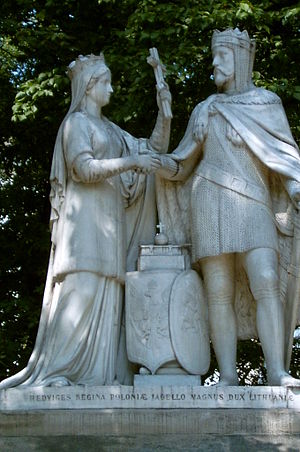
Krevo-unionen / Krevo-unionen / Forhandlingerne
Monument forestillende Jadwiga og Jogaila i Kraków
I snæver forstand er Krevo-unionen eller Krevo-traktaten en ægtepagt indgået på borgen Kreva i Hviderusland den 14. august 1385 af storfyrsten af Litauen Jogaila som forudsætning for indgåelse af ægteskab med den mindreårige regerende dronning Jadwiga af Polen. Aftalen er af meget begrænset omfang, og i historieskrivningen dækker udtrykket "Krevo-unionen" ofte ikke kun over dette bestemte dokument, men også de øvrige begivenheder i Polen og Litauen 1385-1386, som førte til foreningen af de to lande. Dvs. forhandlingerne i 1385, da Jogaila konverterede til kristendommen og blev gift med Jadwiga, og hans kroning til konge af Polen i 1386. Foreningen af de to kroner var et afgørende øjeblik i både Polens historie og Litauens historie, da personalunionen markerede begyndelsen til fire århundreders fælles historie mellem de to nationer. I 1569 voksede der med den polsk-litauiske realunion en ny stat frem Polen-Litauen, der bestod indtil Polens tredje deling i 1795.